Army Transport Service

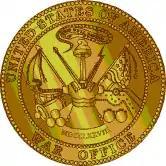
Seal of the United States War Office

The United States Army Transport Service (ATS) was established as a sea-going transport service that was independent of the Navy Department. ATS operated army transport ships for both troop transport and cargo service between United States ports and overseas posts. This service is often confused with the Army Transportation Service, created in France in 1917 to manage American Expeditionary Forces transport. ATS was a branch of the Quartermaster Corps responsible for land and water transport, becoming a separate United States Army Transportation Corps on July 31, 1942.